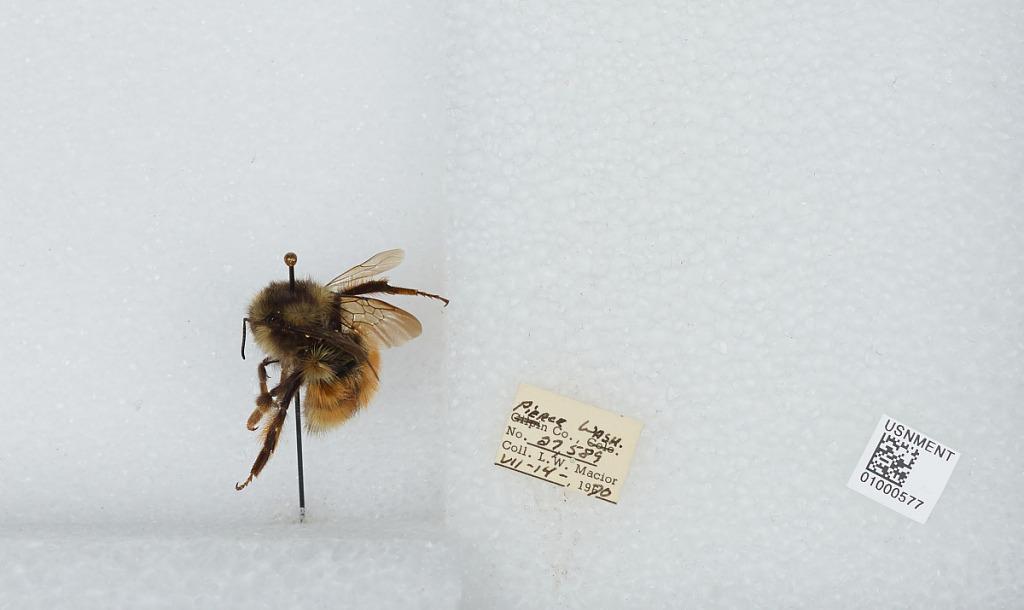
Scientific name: Bombus (Pyrobombus) melanopygus Nylander
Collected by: L. Macior
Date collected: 1970-7-14
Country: United States
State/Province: Washington
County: Pierce
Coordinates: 47.05, -122.12